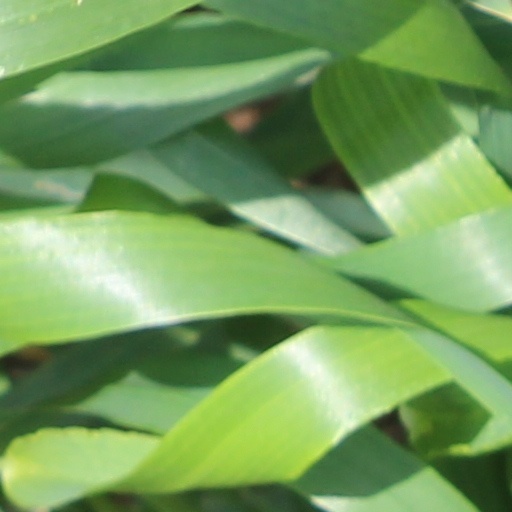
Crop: wheat